Wolves of the North (1921 film)

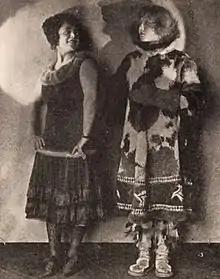

Wolves of the North is a 1921 American silent Western film directed by Norman Dawn and starring Herbert Heyes, Percy Challenger and Eva Novak.